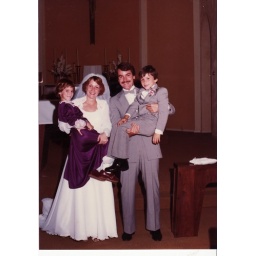
Anita was flower girl in Kevin Roger's wedding--didn't let a bad wheel stop her!